Paper shredder

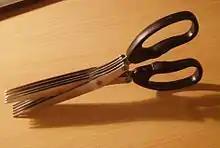
Multi-cut scissors used to shred paper

Shredders range in size and price. Small, inexpensive units are designed for a certain number of pages. Large, expensive units are used by commercial shredding services and can shred millions of documents per hour. While the smallest shredders may be hand-cranked, most shredders are electric.